Mary Marlowe

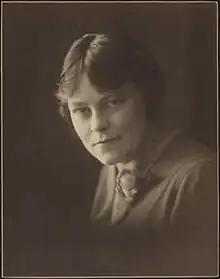
Marlowe in 1927

Margaret Mary Marlowe (18 February 1884 – 19 February 1962) was an Australian actress, writer and journalist.